William P. Heryford House

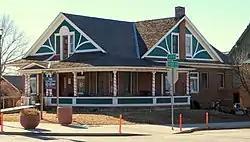
The Heryford House in 2014

The William P. Heryford House is a house located in Lakeview, Oregon, that is listed on the National Register of Historic Places.